Brass

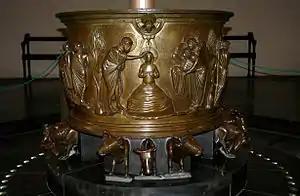
"Baptism of Christ" on the 12th-century baptismal font at St Bartholomew's Church, Liège

Brass is susceptible to stress corrosion cracking, especially from ammonia or substances containing or releasing ammonia. The problem is sometimes known as season cracking after it was first discovered in brass cartridges used for rifle ammunition during the 1920s in the British Indian Army. The problem was caused by high residual stresses from cold forming of the cases during manufacture, together with chemical attack from traces of ammonia in the atmosphere. The cartridges were stored in stables and the ammonia concentration rose during the hot summer months, thus initiating brittle cracks. The problem was resolved by annealing the cases, and storing the cartridges elsewhere.